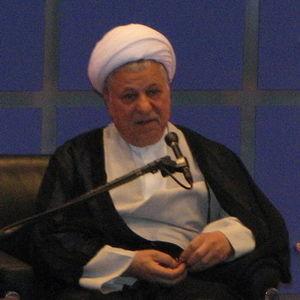
Le turban blanc est un couvre-chef, accessoire traditionnel du musulmans
Cette page propose une liste de couvre-chefs par ordre alphabétique.
Cette liste présente les dirigeants de la Perse et de l'Iran.
Le président de la république islamique d'Iran est le chef du gouvernement d'Iran. Il a un rôle très important dans les institutions politiques de l'Iran, bien que n'étant pas le chef de l'État, rôle assumé par le Guide de la Révolution. La fonction a été instituée en 1979 par la constitution de la République islamique suite à la révolution iranienne qui vit la fin de l’État impérial et de la dynastie Pahlavi. La présidence de la République était à l'origine plutôt honorifique mais est devenue un poste de plus en plus important, surtout depuis 1989 avec l'abolition du poste de Premier ministre.